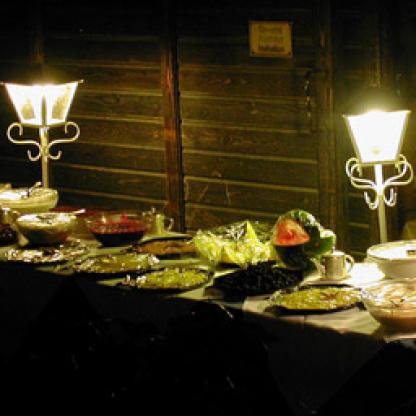
Scene: Indoor